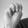
ASL letter: M